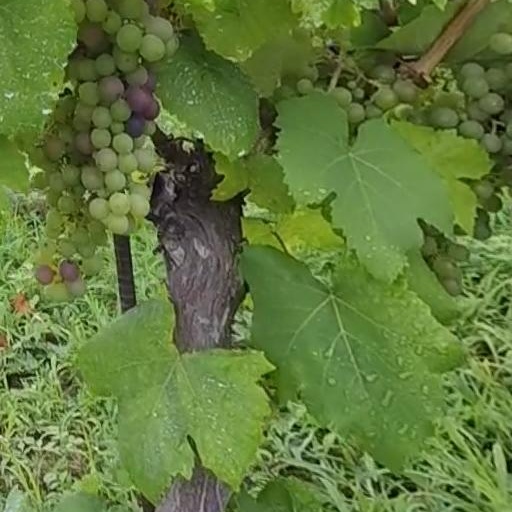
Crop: grape